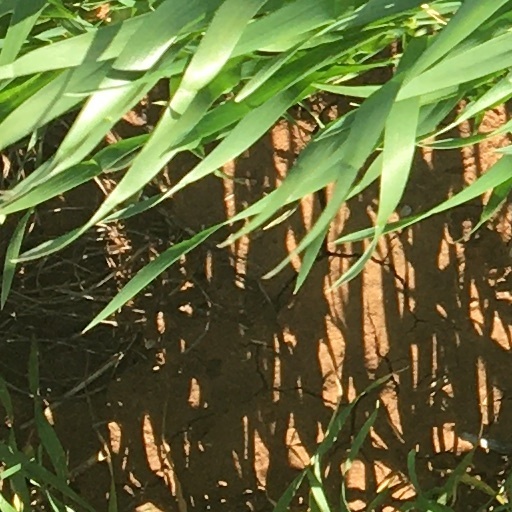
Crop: wheat